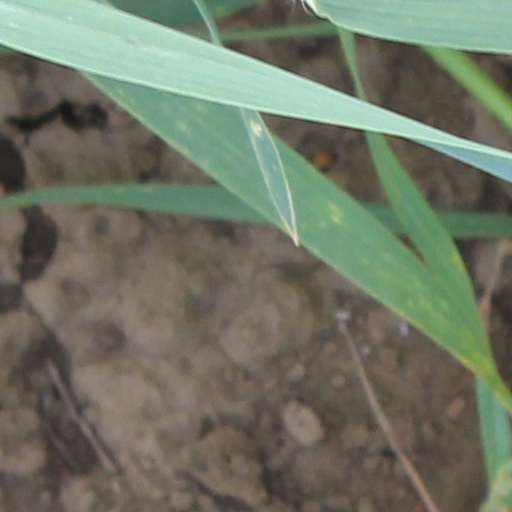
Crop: wheat